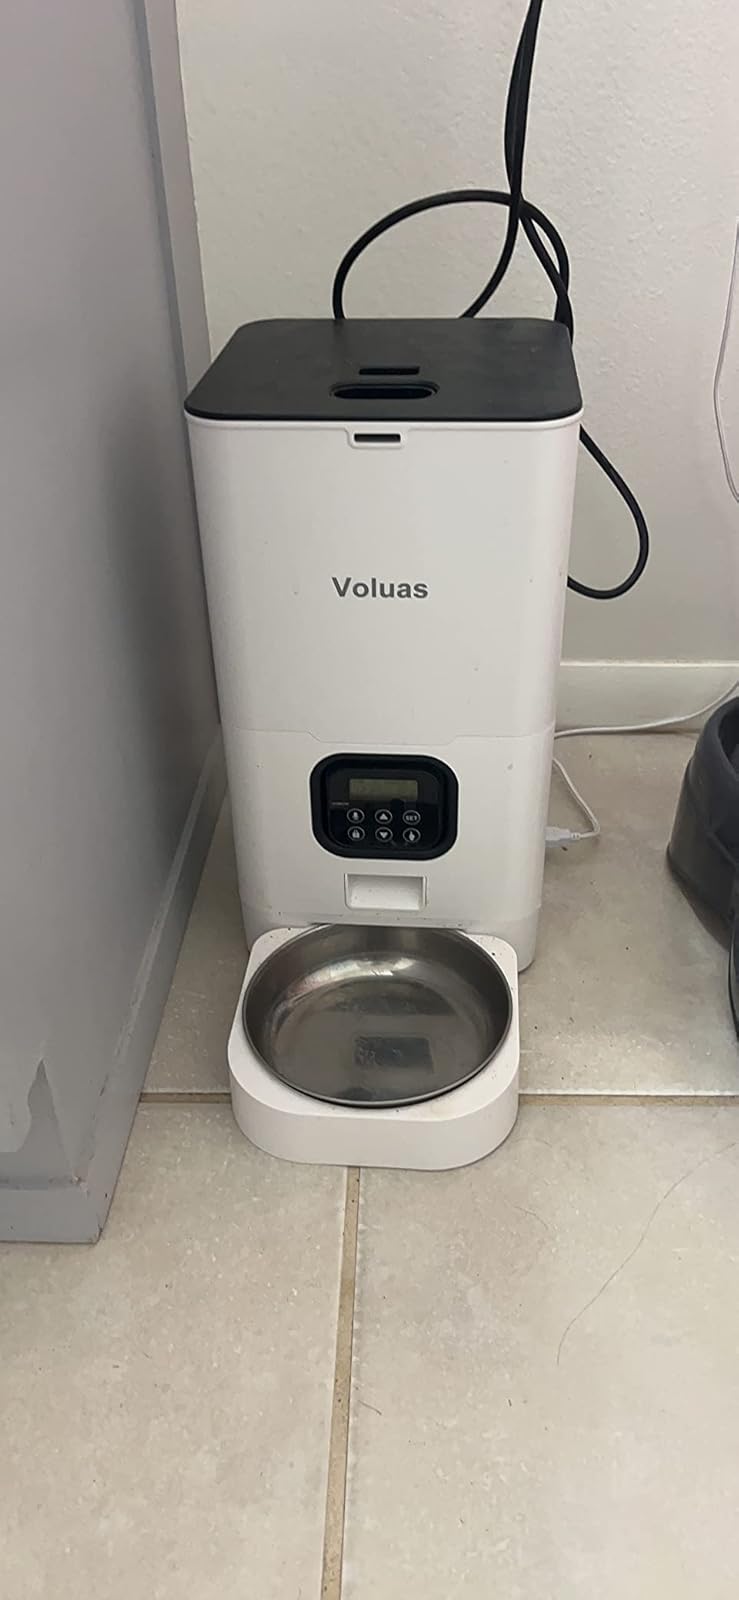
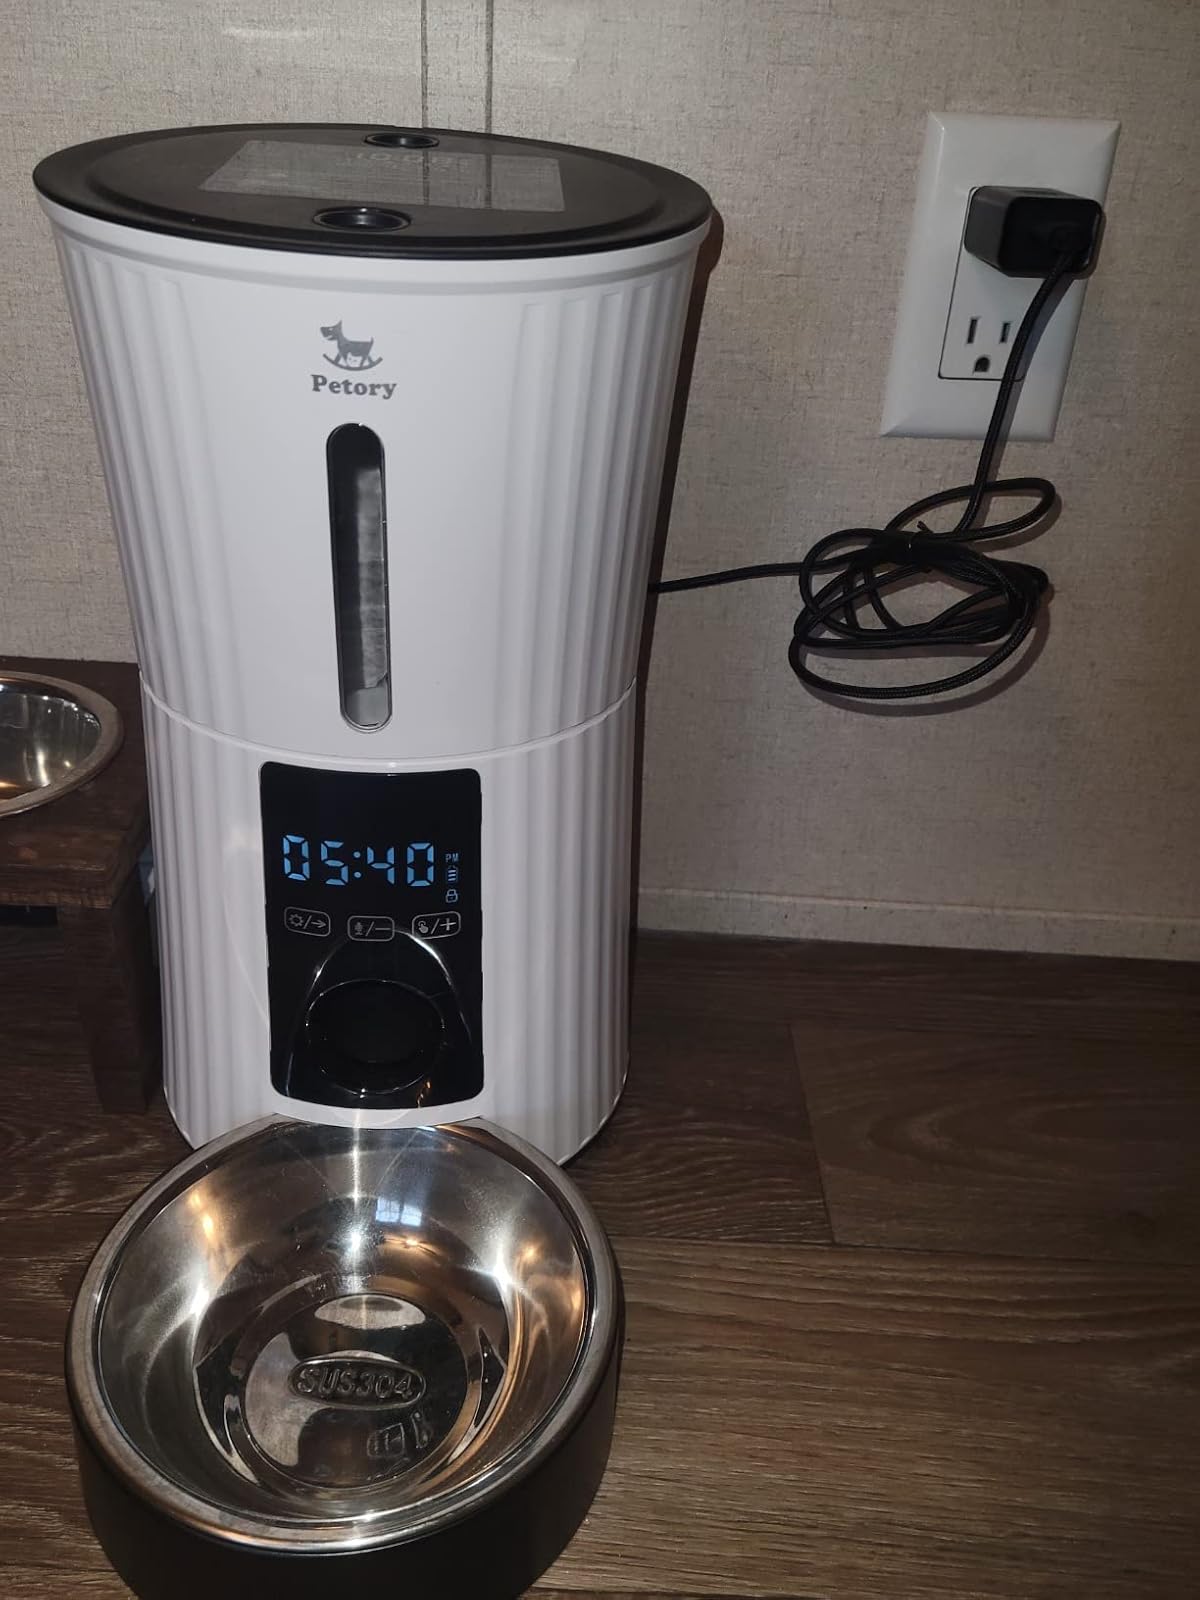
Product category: items_feeder
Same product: no